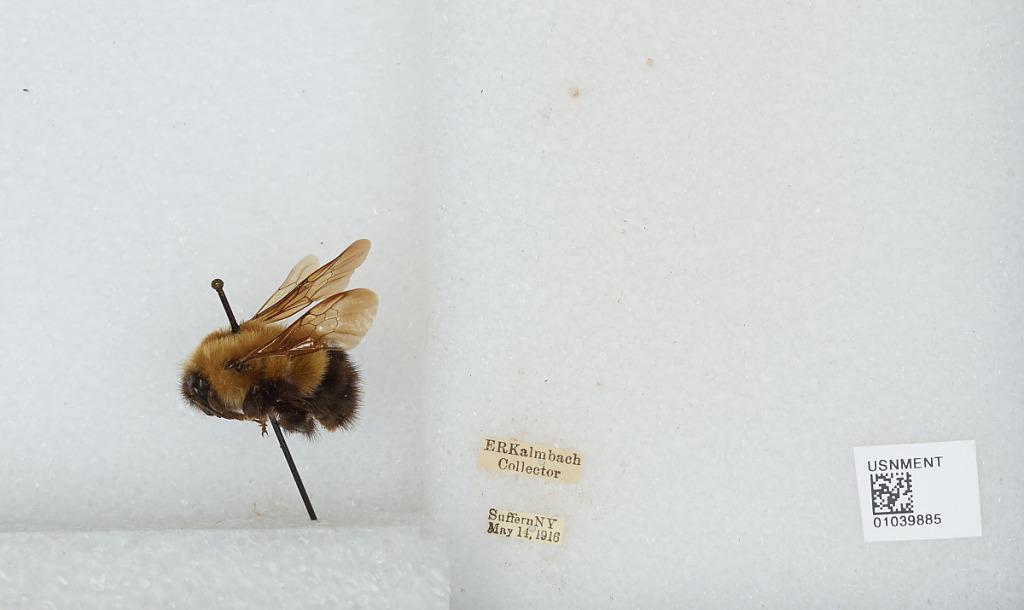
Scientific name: Bombus (Pyrobombus) perplexus Cresson
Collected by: E. Kalmbach
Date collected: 1916-5-14
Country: United States
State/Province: New York
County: Rockland
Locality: Suffern
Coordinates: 41.1119, -74.1458